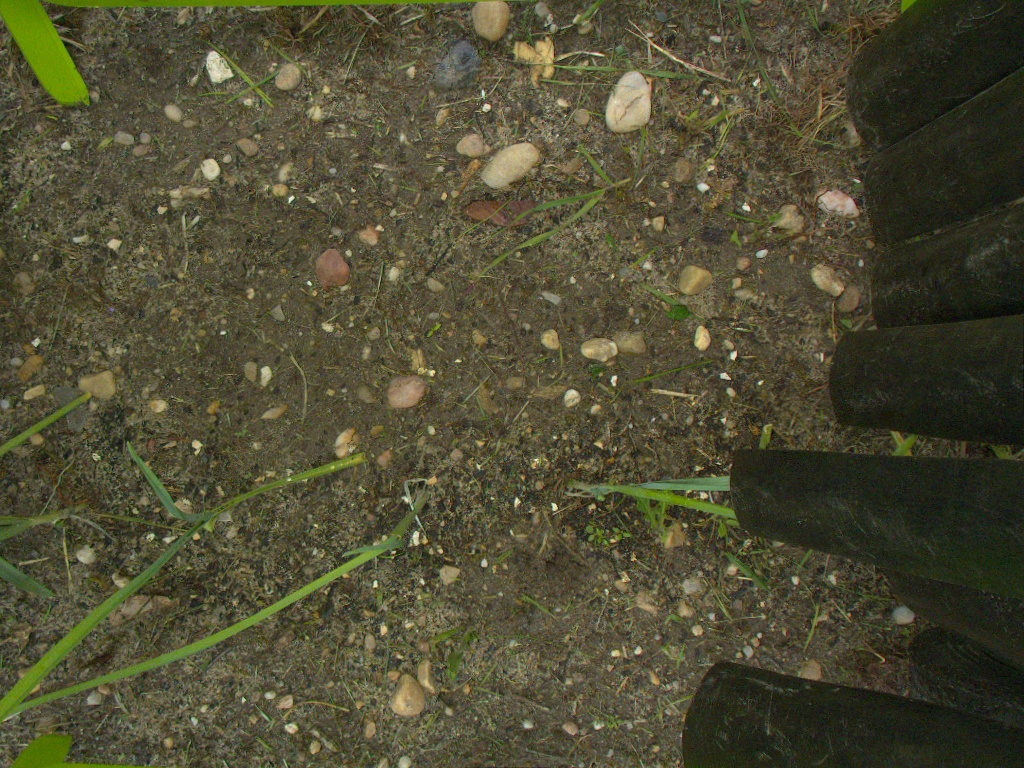
Crop: leek
Objects: leek, leek, leek, stem_leek, stem_leek, stem_leek